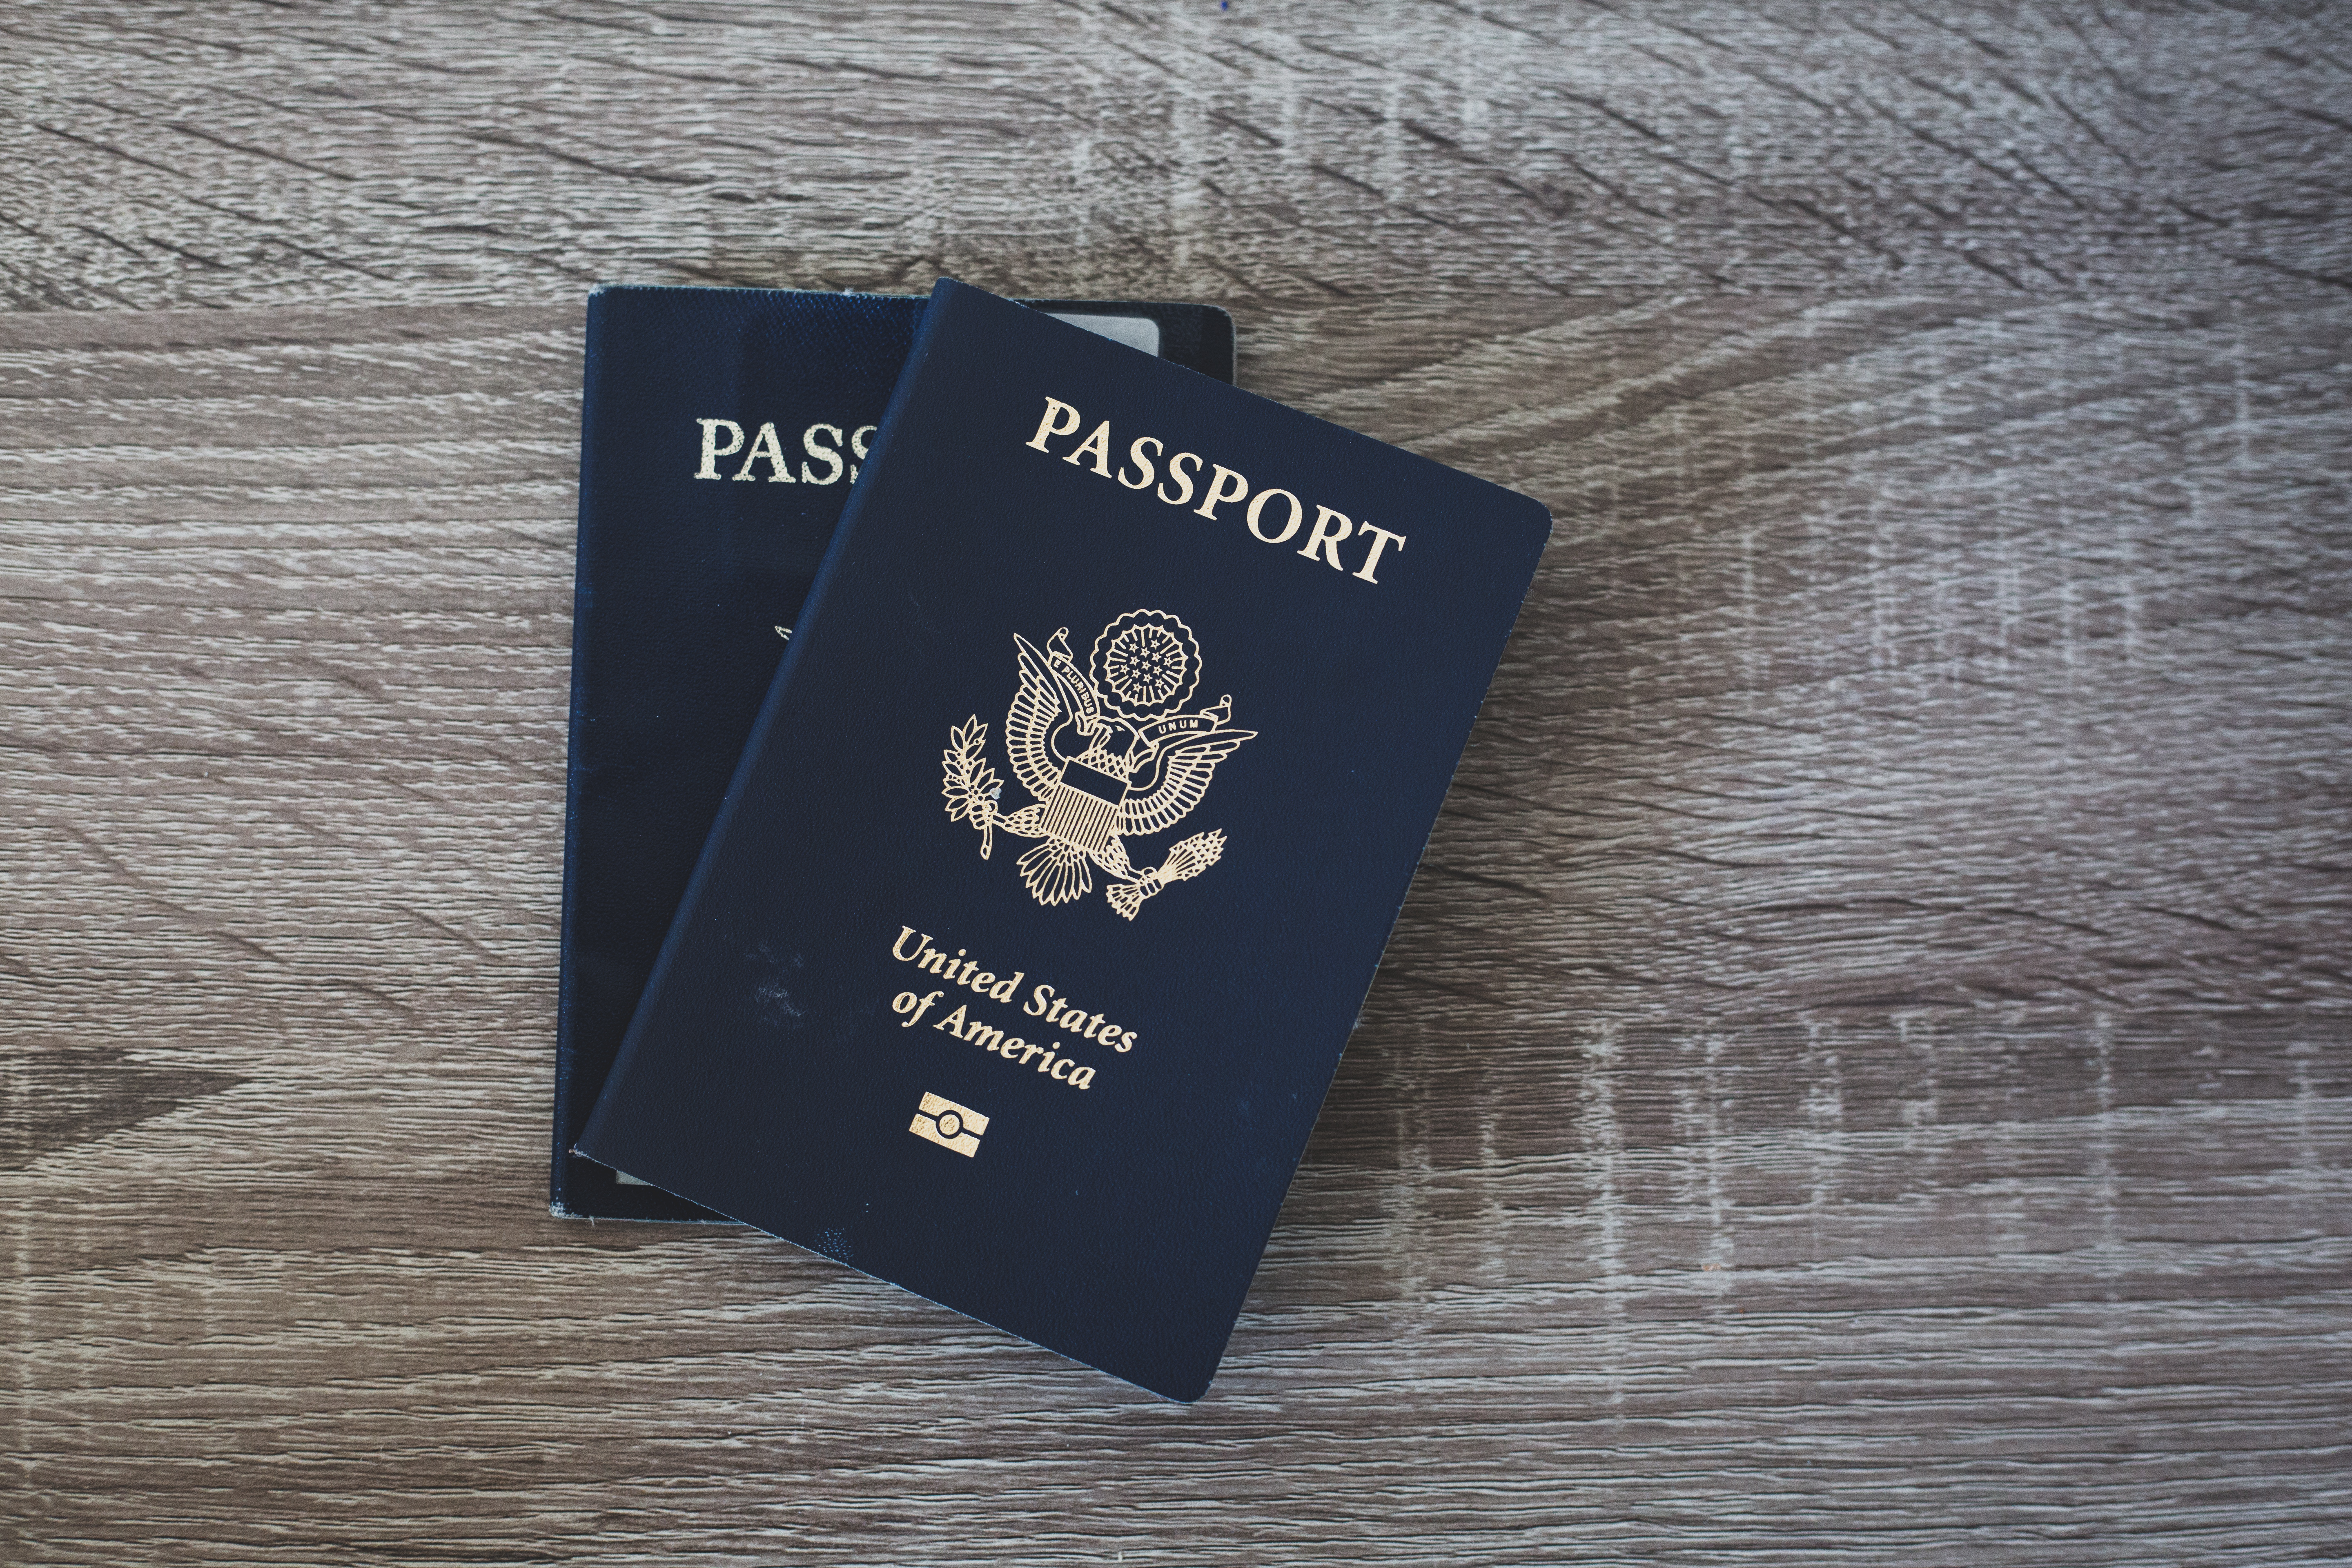
identity document, passport, text, United states passport, logo, brand